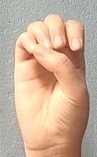
ASL sign: E